Westcourt, Queensland

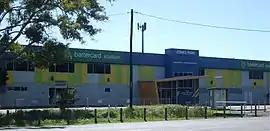
Jones Park sporting facilities

Westcourt is a suburb of Cairns in the Cairns Region, Queensland, Australia. In the , Westcourt had a population of 3,841 people.